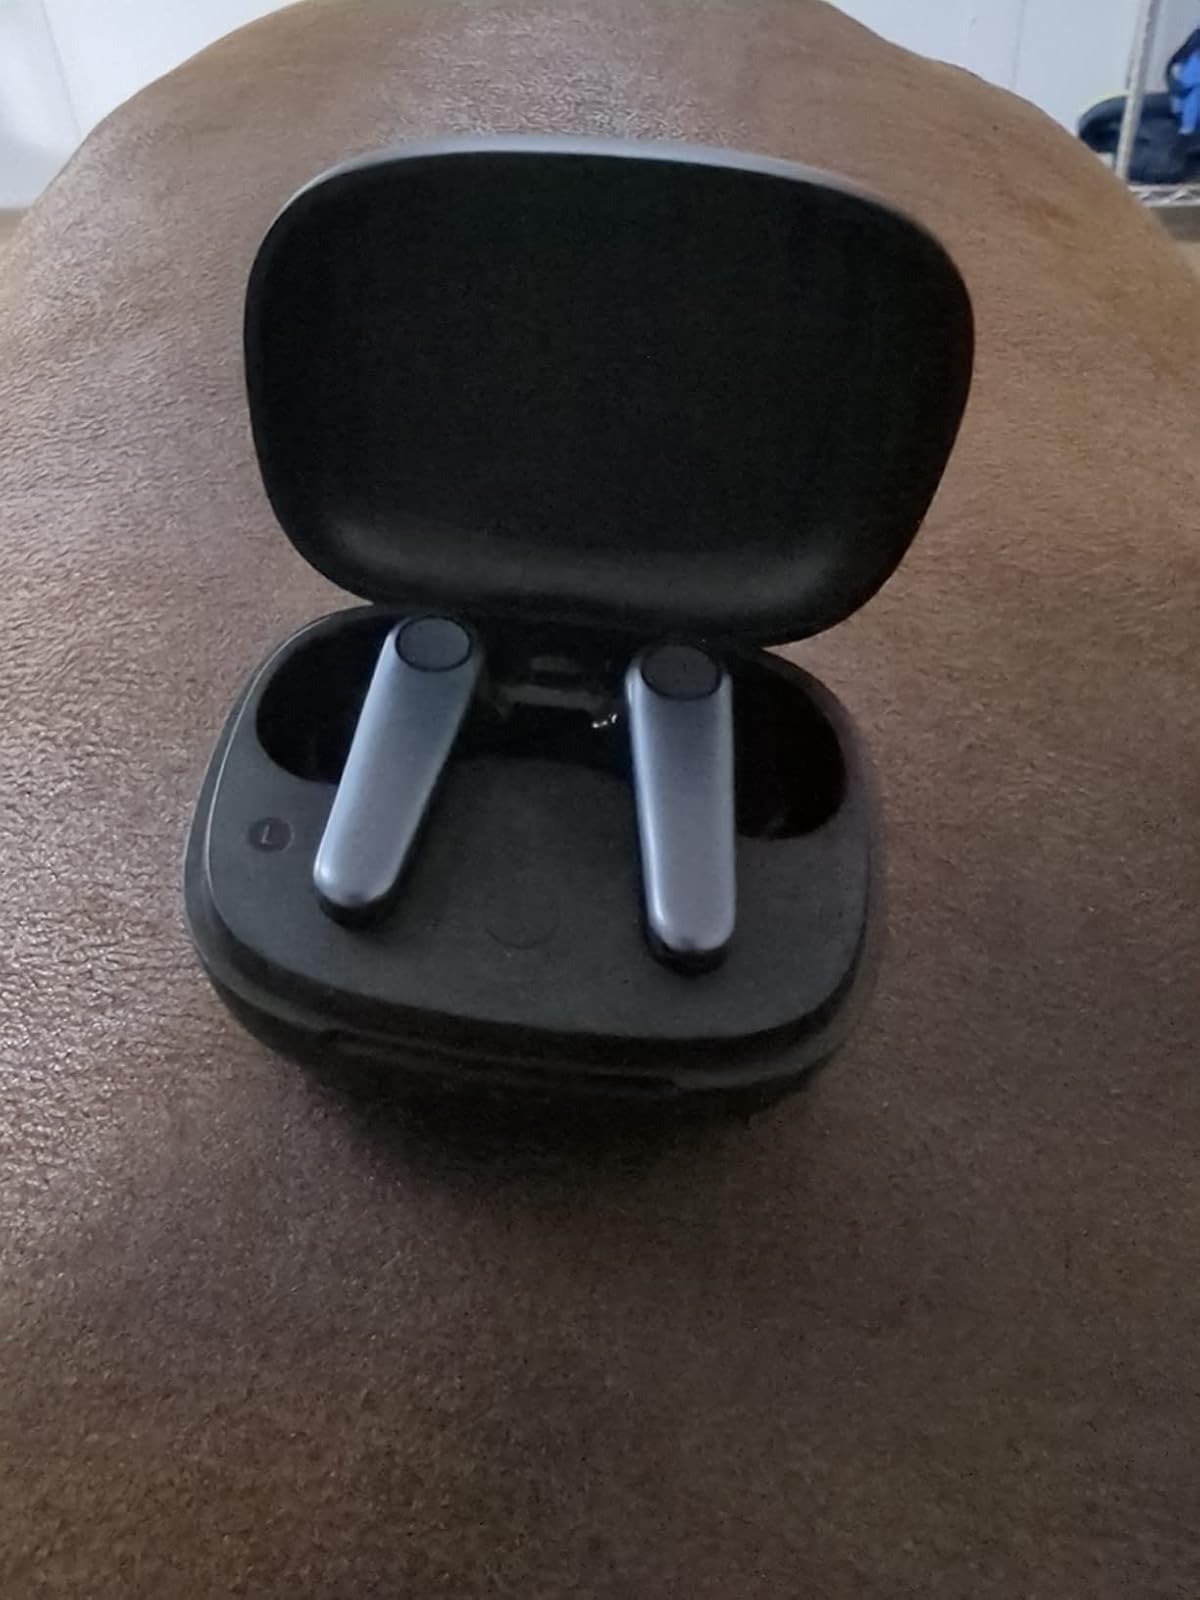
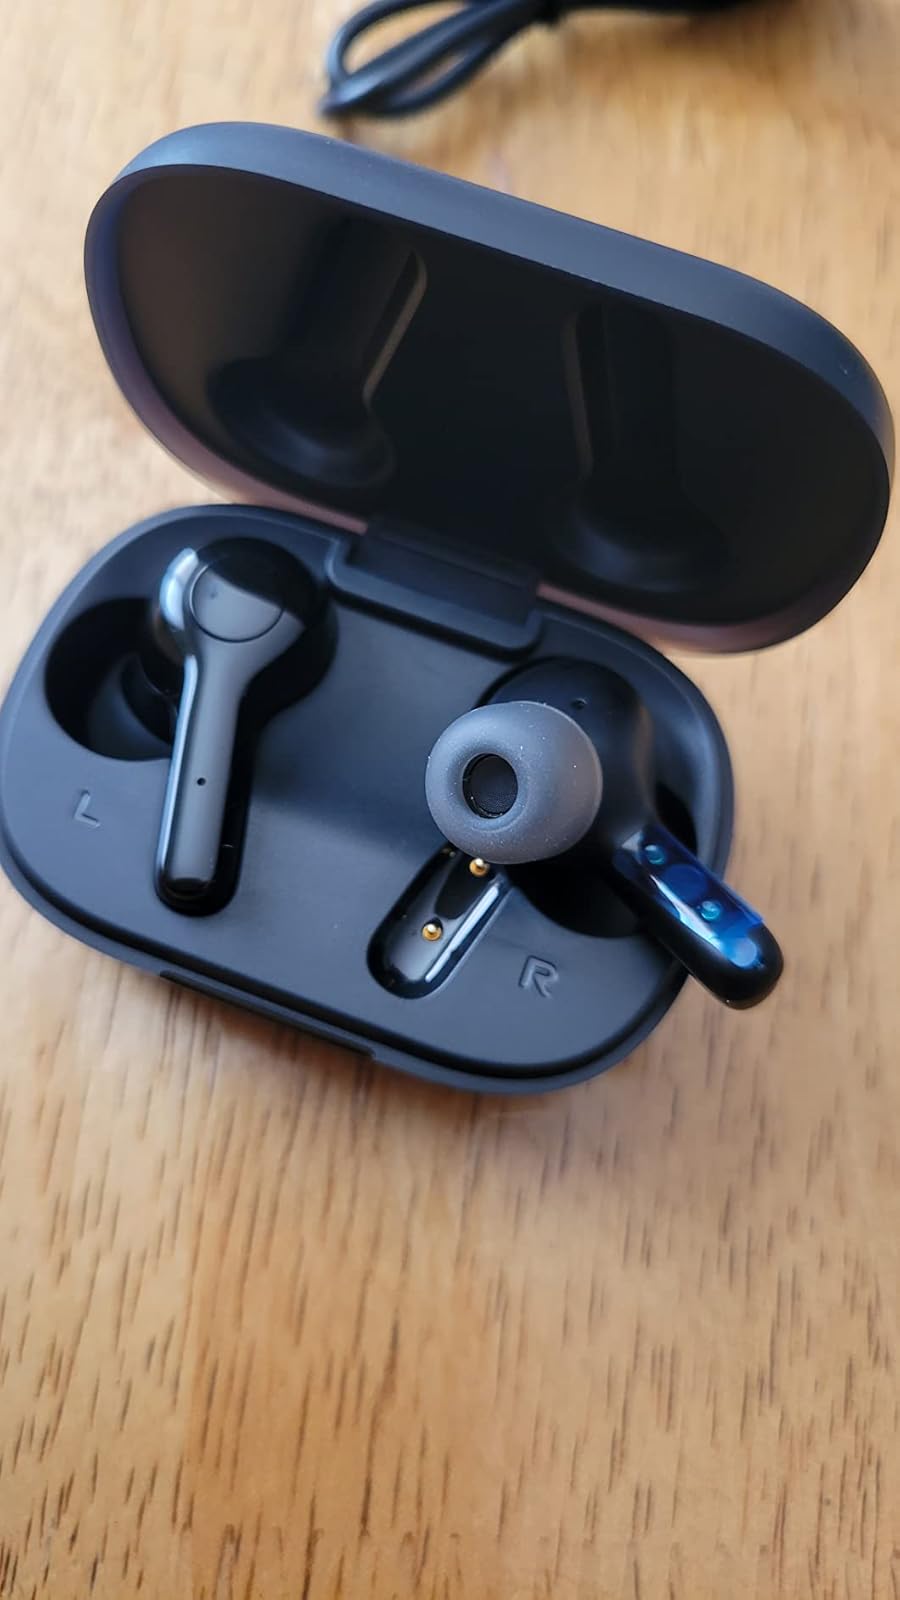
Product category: earbuds
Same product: no